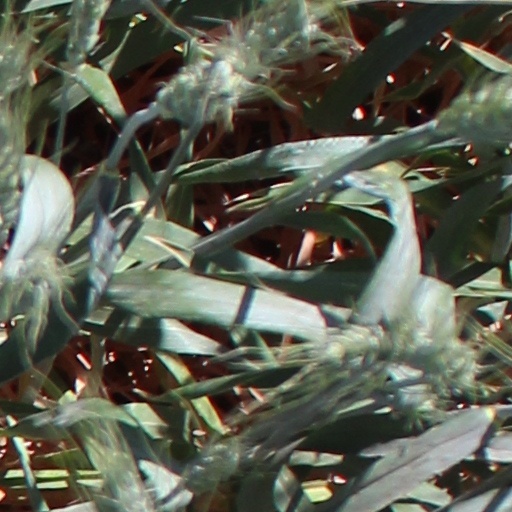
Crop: wheat